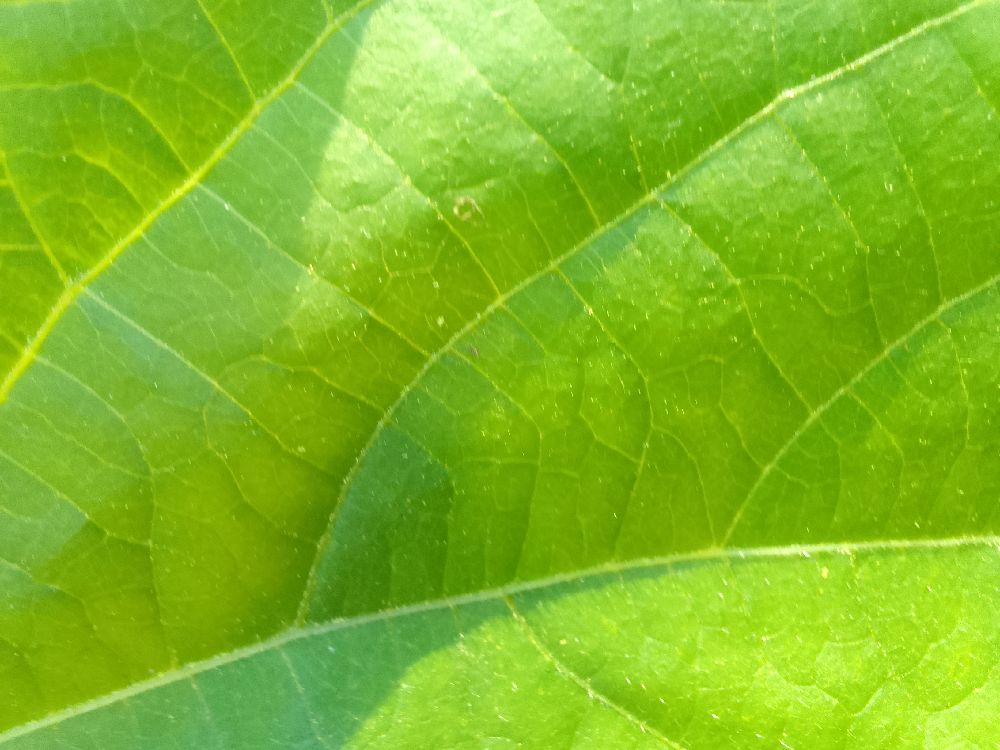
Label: healthy